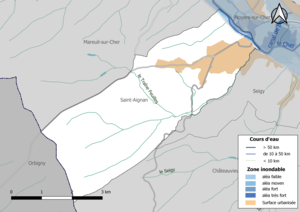
Carte des zones inondables de la commune de fr:Saint-Aignan (Loir-et-Cher) (France).
Saint-Aignan ou Saint-Aignan-sur-Cher, anciennement appelée Saint-Aignan-en-Berry, est une commune française située dans le département de Loir-et-Cher, en région Centre-Val de Loire.